The Jazz Singer

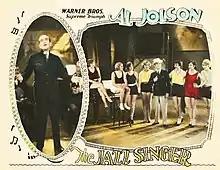
Lobby card

Critical reaction was generally, though far from universally, positive. "The New York Times" critic Mordaunt Hall, reviewing the film's premiere, declared that